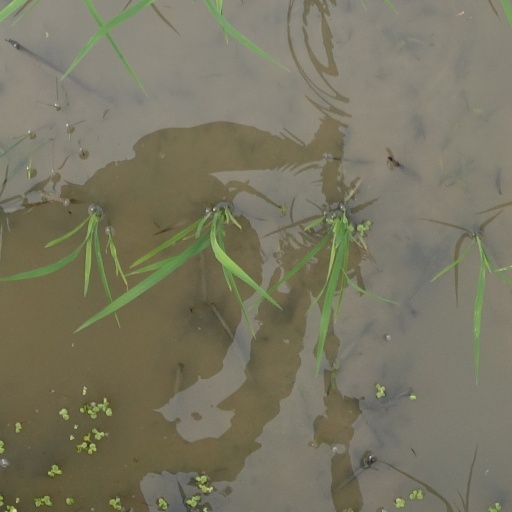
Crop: rice